Trude Waehner

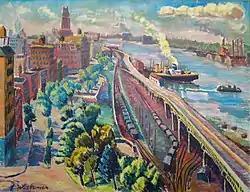
"Riverside Drive" circa 1940s

Waehner was born on 11 August 1900 in Vienna, Austria. She studied at Höhere Graphische Bundes-Lehr- und Versuchsanstalt (Higher Graphic Federal Teaching and Research Institute), and the University of Applied Arts Vienna. In 1928 she went on to study at the Bauhaus in Dessau, Germany where her teachers included Paul Klee. In 1938 she emigrated to United States, eventually receiving her American citizenship. While in the United States she taught at Sarah Lawrence College and in 1946 published the paper "Interpretation of spontaneous drawings and paintings". She returned to Europe after World War II where she lived in France and Italy.